Portuguese India

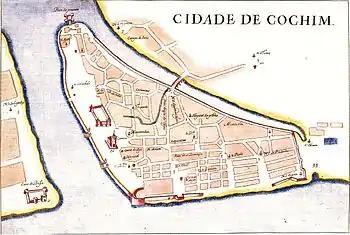
Portuguese Fortress of Cochin, in the allied Kingdom of Cochin

On 31 October 1505, Francisco de Almeida reached Cochin with only 8 vessels left. There, he learned that the Portuguese traders at Quilon had been killed. He decided to send his son Lourenço de Almeida with 6 ships, who destroyed 27 Calicut vessels in the harbour of Quilon. Almeida took up residence in Cochin and strengthened Fort Manuel.